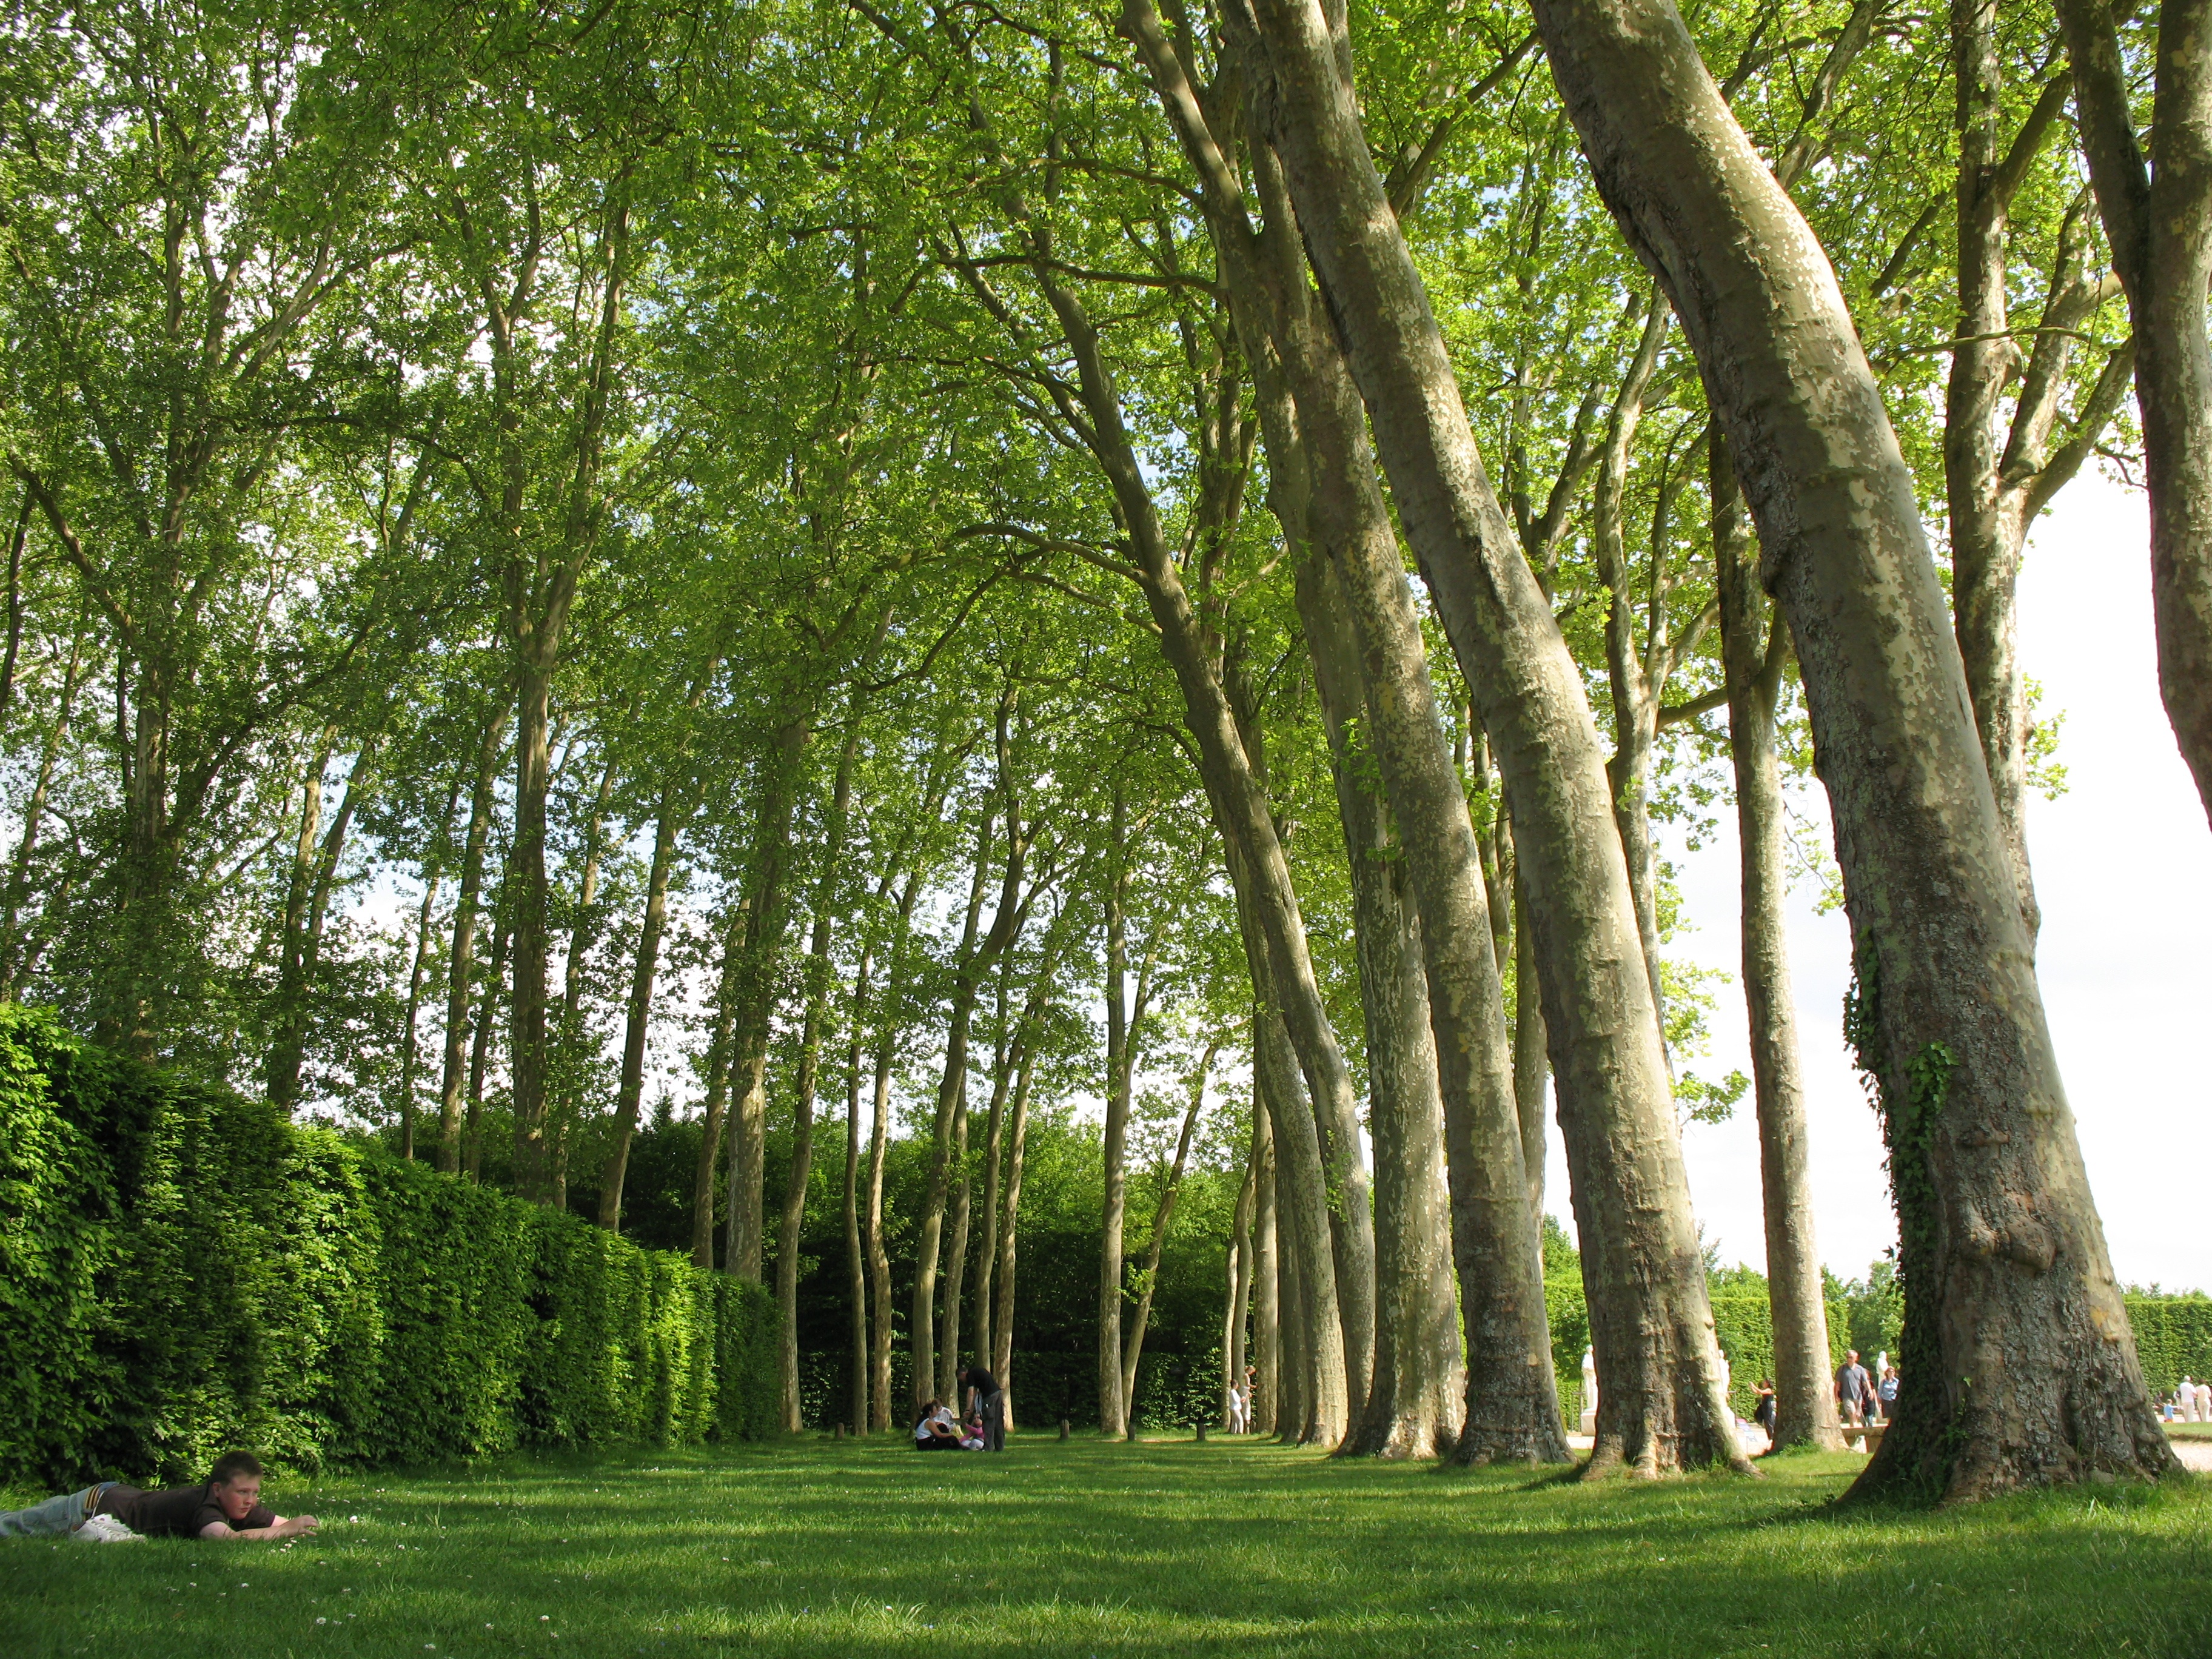
landscape, tree, forest, grass, outdoor, plant, lawn, meadow, sunlight, leaf, flower, travel, france, green, park, botany, garden, trees, deciduous, plantation, grove, woodland, habitat, ecosystem, biome, old growth forest, natural environment, woody plant, temperate broadleaf and mixed forest, temperate coniferous forest, land plant, versaille